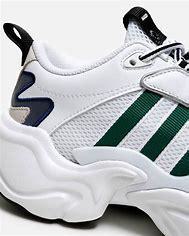
Brand: Adidas
Model: Magmur Runner